Witchetty grub

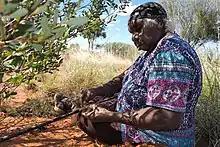
A woman hunting for witchetty grubs near Yuendumu, Northern Territory.

The term can also apply to larvae of other cossid moths, ghost moths (Hepialidae), and longhorn beetles (Cerambycidae). The term is used mainly when the larvae are being considered as food. The grub is the most important insect food of the desert and has historically been a staple in the diets of Aboriginal Australians.